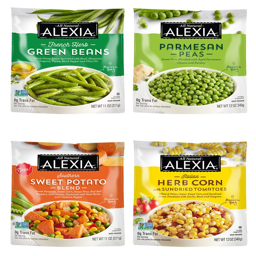
new premium seasoned vegetables are bursting with flavor , and are sure to be the stars of your dinner table .